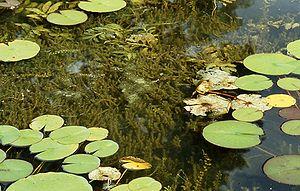
L’élodée de Nuttall est une plante aquatique, vivace, de la famille des Hydrocharitaceae, originaire d’Amérique du Nord.